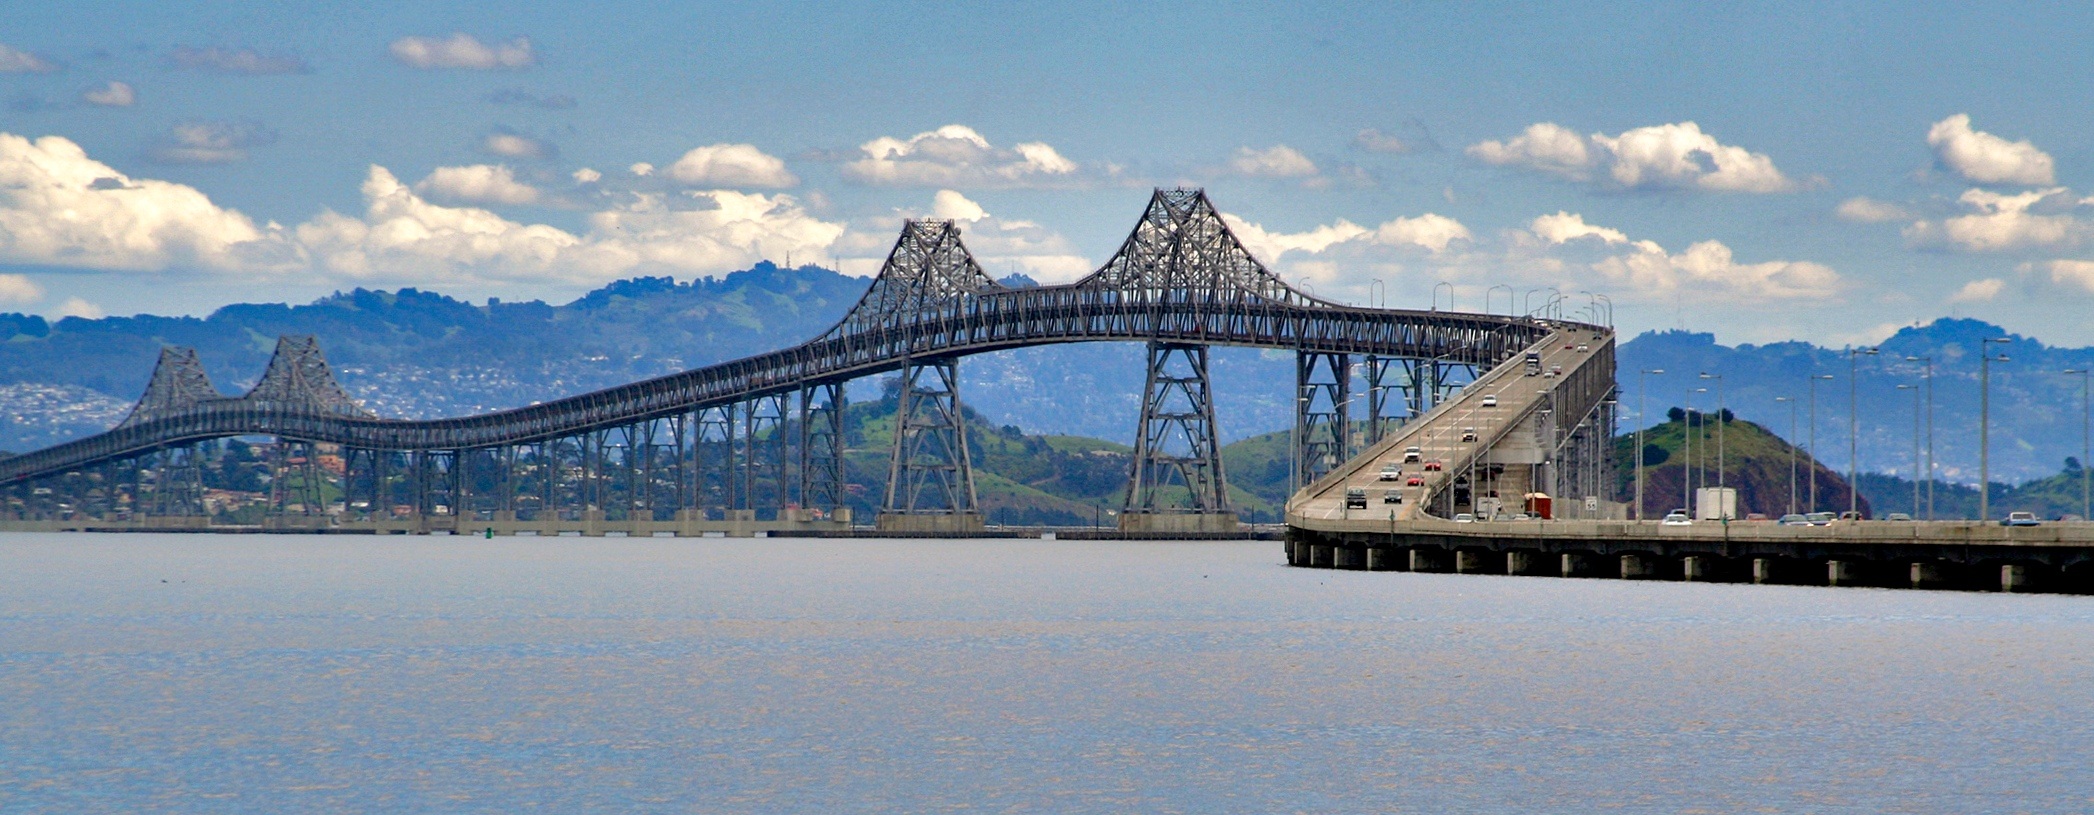
sky, bridge, panorama, arch, scenic, bay, landmark, blue, california, cloudscape, clouds, use, san, mountains, cars, destination, cable stayed bridge, arch bridge, san francisco bay, san rafael bridge, rafael, i 580, nonbuilding structure